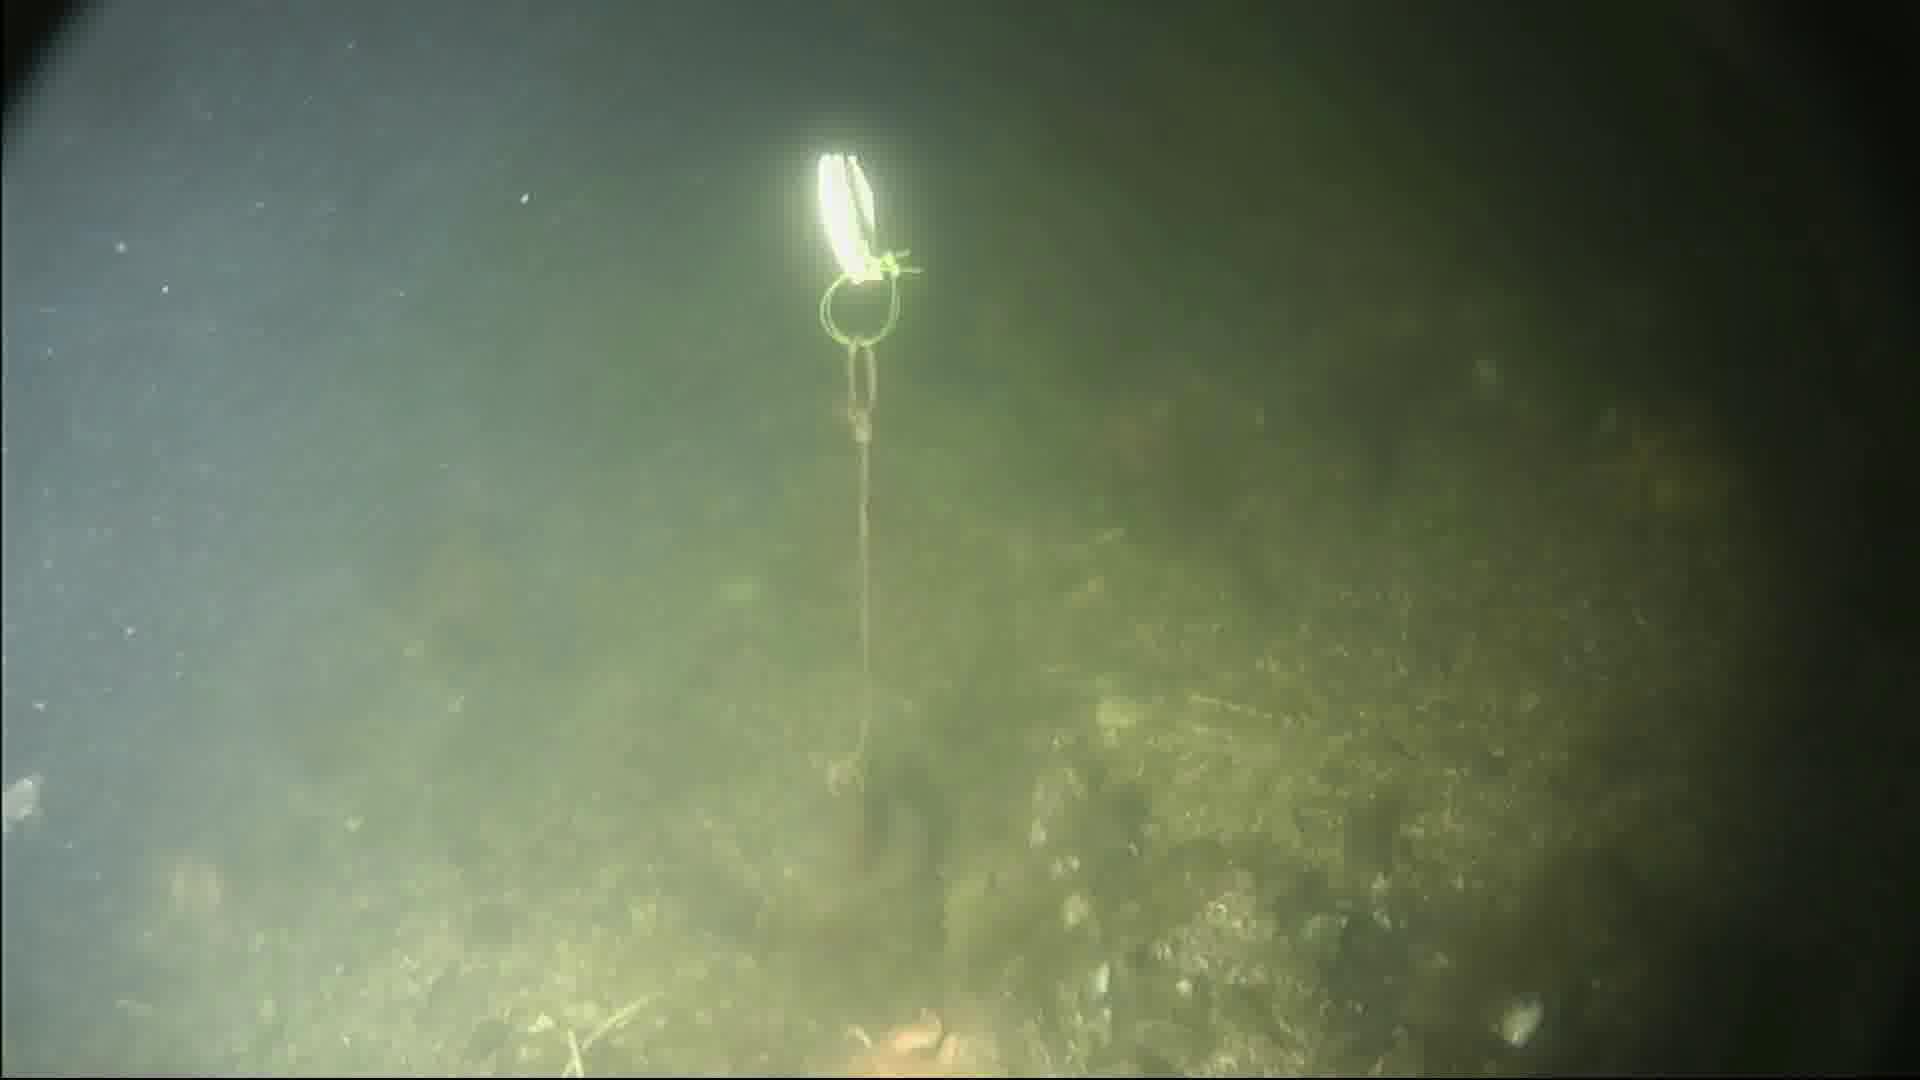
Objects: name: starfish
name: shrimp